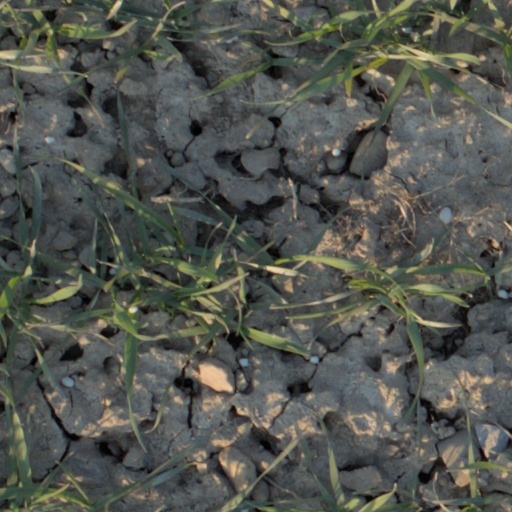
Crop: wheat